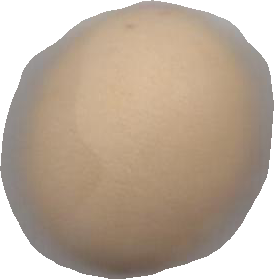
Variety: Grobogan